Battle of Bardia

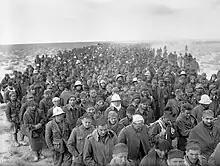
Italian soldiers captured during the Battle of Bardia

The victory at Bardia enabled the Allied forces to continue their advance into Libya and capture almost all of Cyrenaica. As the first battle of the war to be commanded by an Australian general, planned by an Australian staff and fought by Australian troops, Bardia was of great interest to the Australian public; congratulatory messages poured in and AIF recruitment surged. John Hetherington, a war correspondent, reported that,